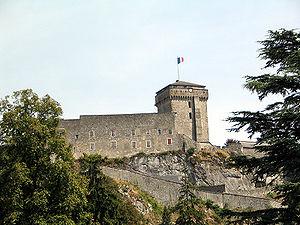
Le musée pyrénéen de Lourdes est un musée consacré aux Pyrénées sous tous leurs aspects, installé depuis 1921 dans le château fort de Lourdes.